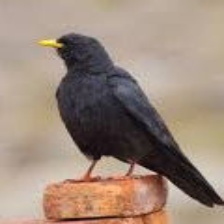
Species: ALPINE CHOUGH
Scientific name: PYRRHOCORAX GRACULUS